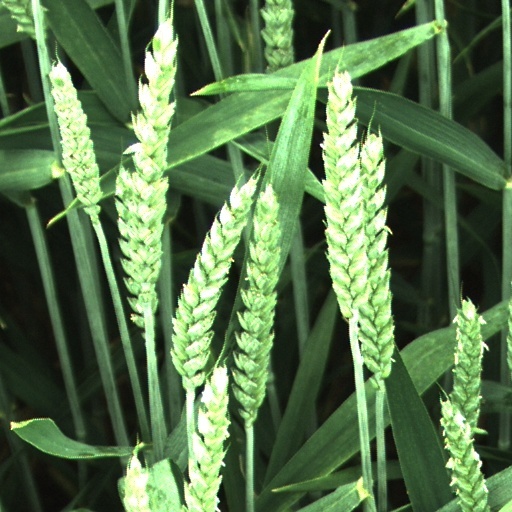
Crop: wheat